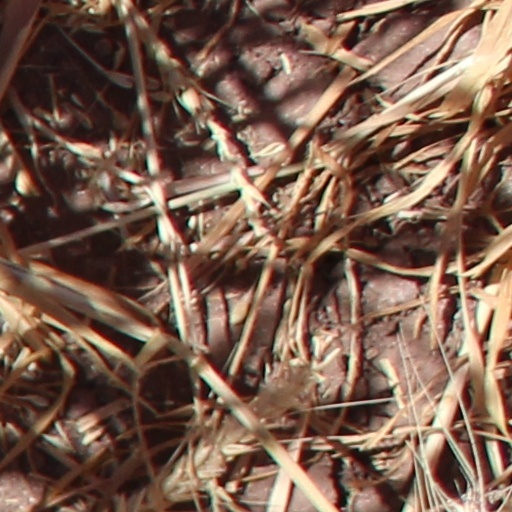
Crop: wheat